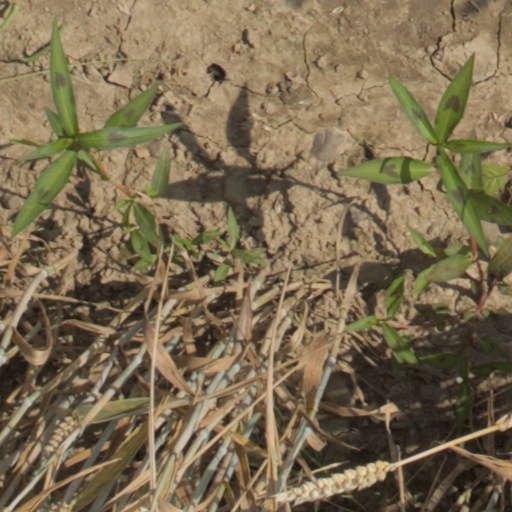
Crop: wheat